Thomas F. Byrnes

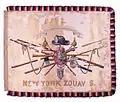
Insignia of Byrnes' regiment, the 11th N.Y (1861)

Byrnes rose in the ranks, first as a patrolman, then becoming a sergeant in 1869 and a captain in 1870. He gained renown through solving the Manhattan Savings Bank robbery of 1878. He became Detective Bureau chief in 1880. As inspector, Byrnes quickly won national distinction. He increased the detective force from 28 to 40 men. In four years it made 3,300 arrests. In 1882, he obtained legislative approval of changes in the department which gave him immense power. In 1886, Byrnes instituted the "Mulberry Street Morning Parade" of arrested suspects before the assembled detectives in the hope they would recognize suspects and link them to more crimes. Also that year, his book "Professional Criminals of America" was published. He built up a book of photographs of criminals, which he called the "Rogues' Gallery".